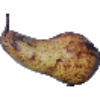
Label: Pear Abate 1